North Dakota Highway 23

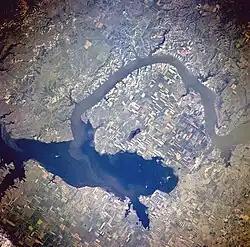
ND 23 can be seen in this satellite image passing the Van Hook Arm of Lake Sakakawea before passing New Town to cross the Missouri river at Four Bears Bridge

Two miles east of the county line, ND 23 runs just north of Makoti. The highway then serves as the northern terminus of ND 28, a short route that connects ND 23 to the small city of Ryder. Ten miles north of Max and sixteen miles south of Minot, ND 23 intersects US 83 before entering McHenry County. In McHenry County the highway travels east for about fifteen miles before meeting its eastern terminus south of Velva at ND 41.